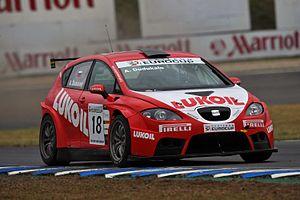
Alekseï Doudoukalo, né le 6 octobre 1976 à Moscou, est un pilote automobile russe.